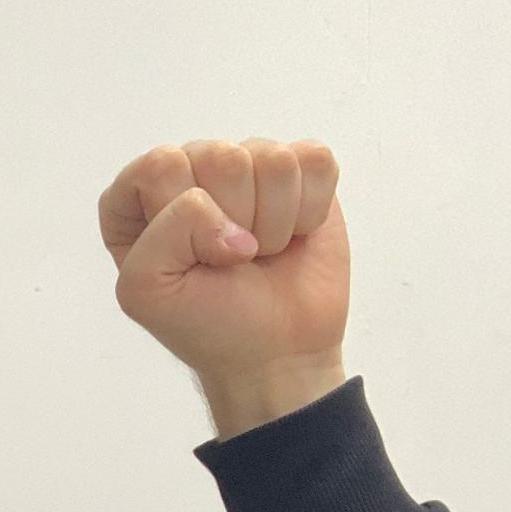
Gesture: fist